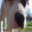
Label: dog